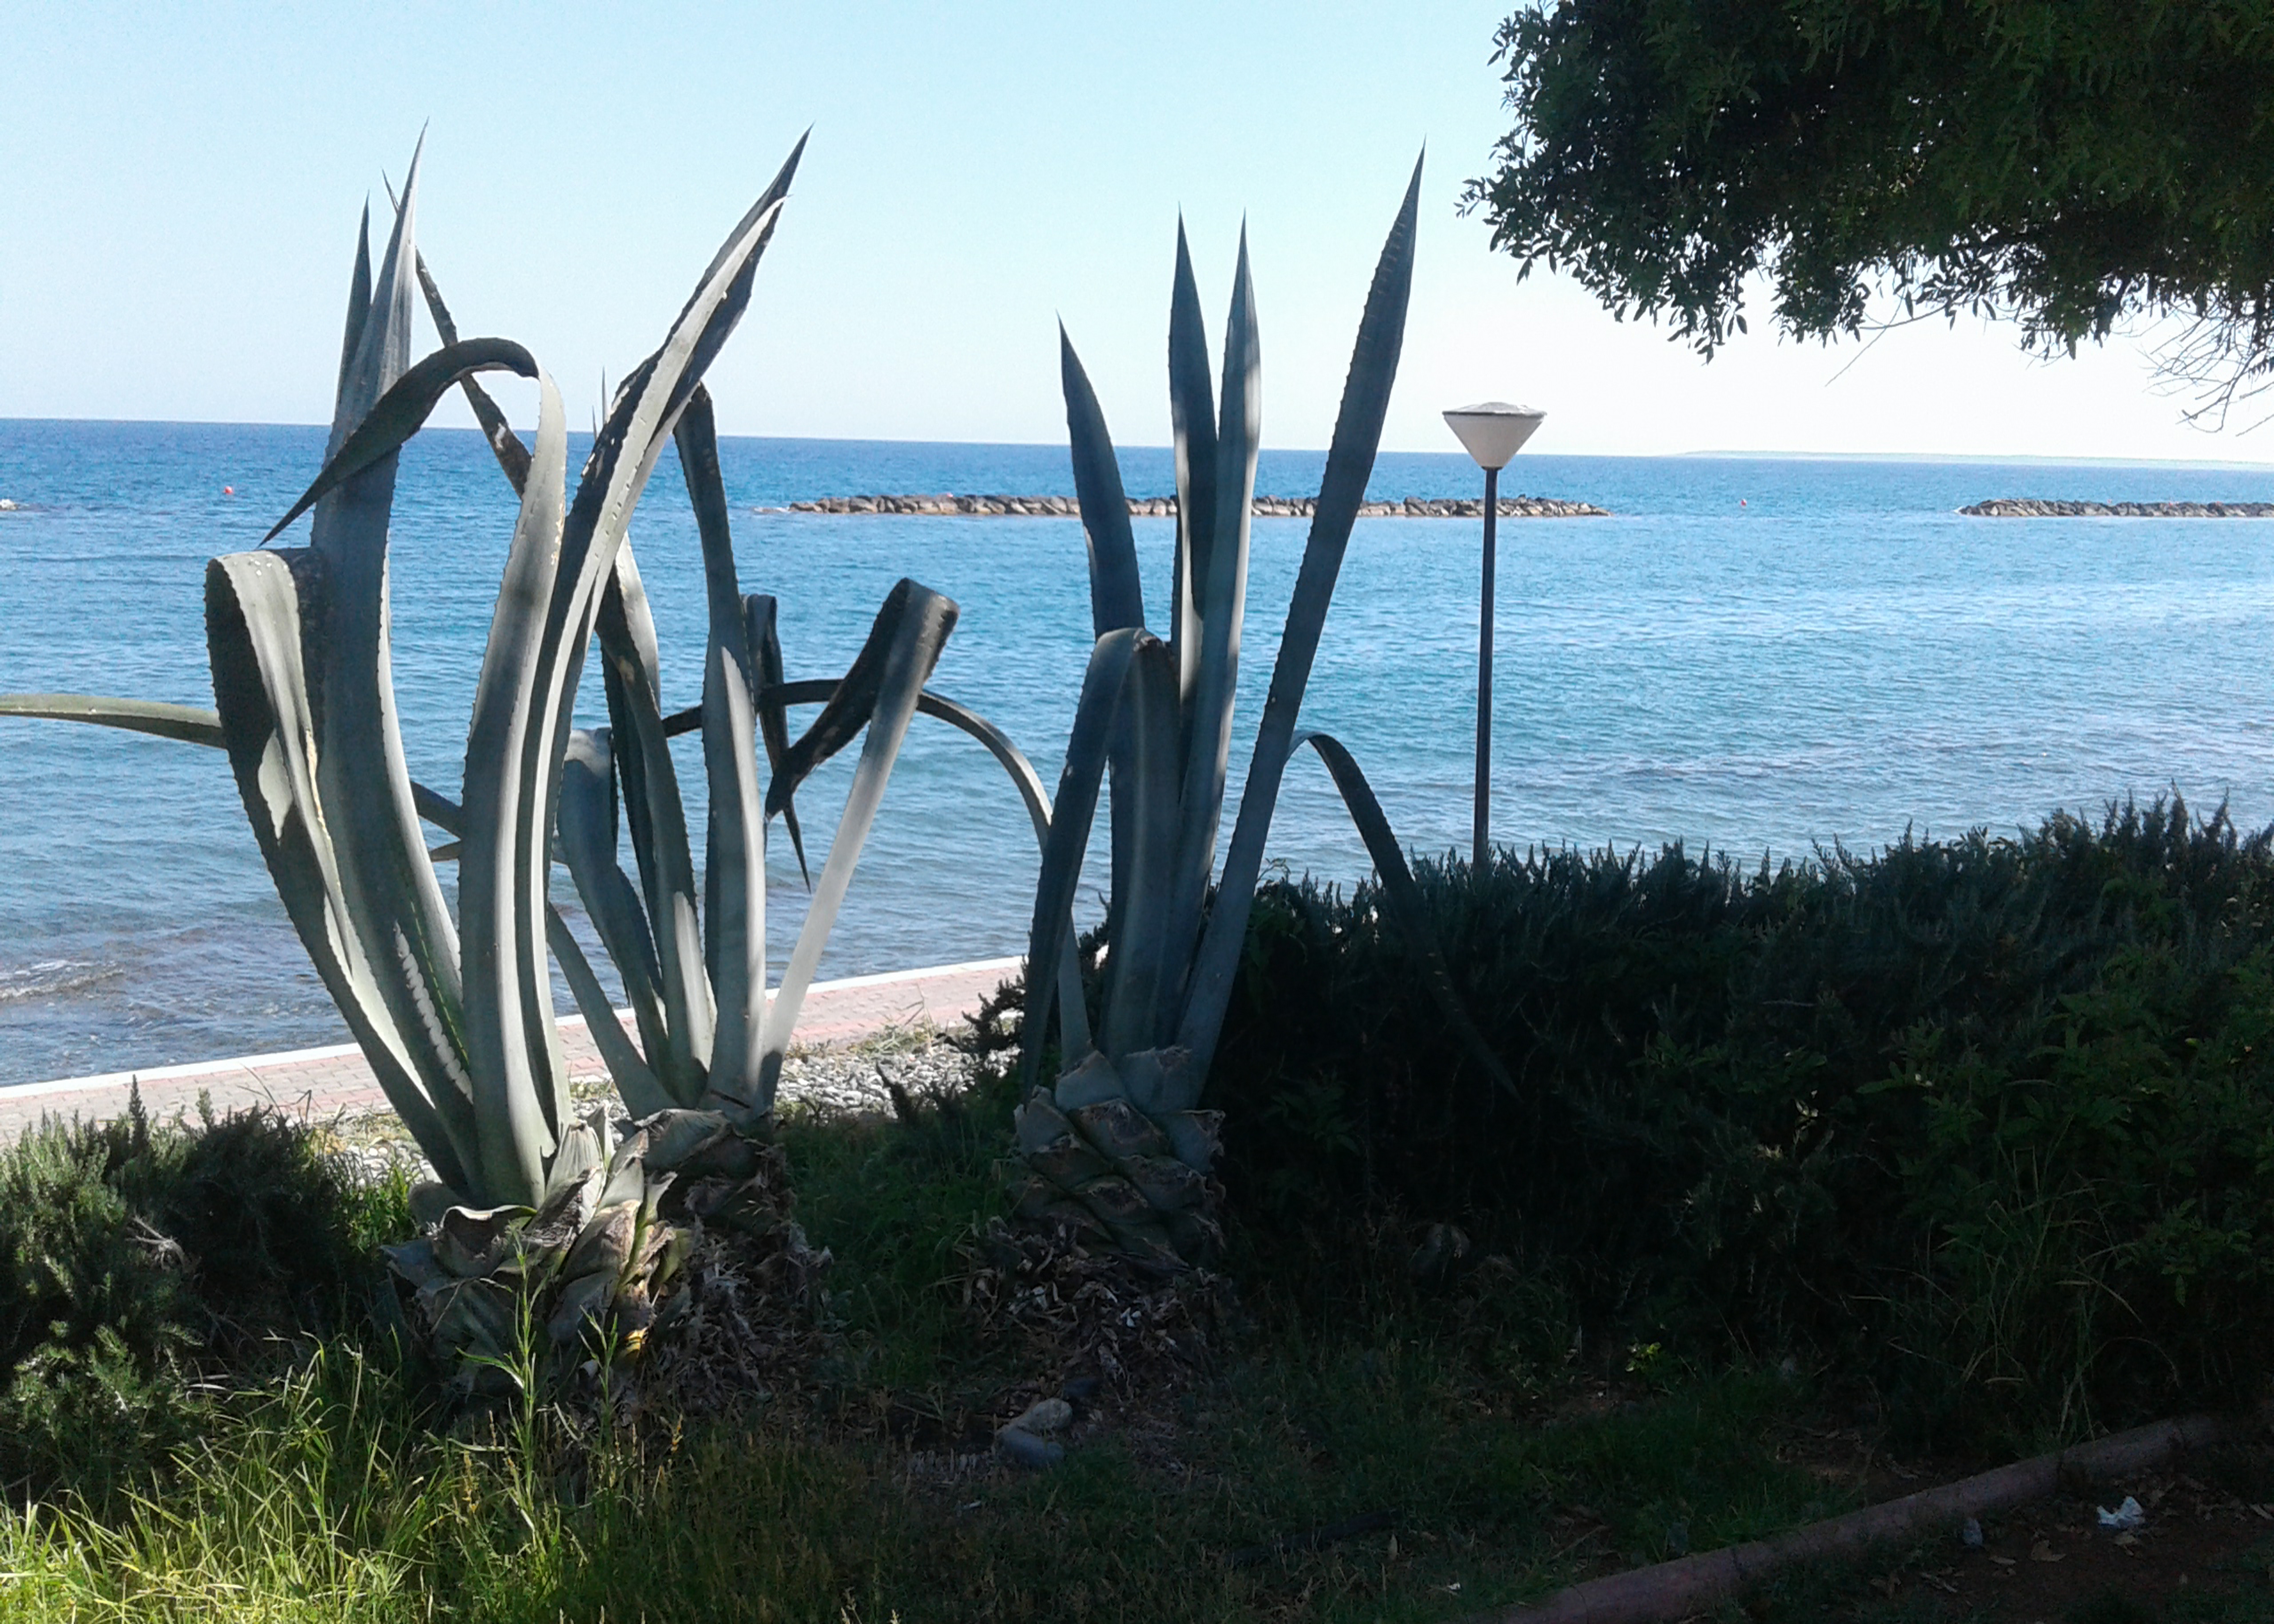
sky, sea, plant, within walking, water, wood, terrestrial plant, trunk, grass, landscape, horizon, grass family, natural material, natural landscape, lake, art, perennial plant, beach, tree, ocean, tropics, rock, Environmental art, coast, sculpture, arecales, plant stem